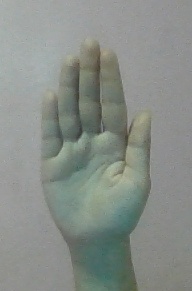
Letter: seen